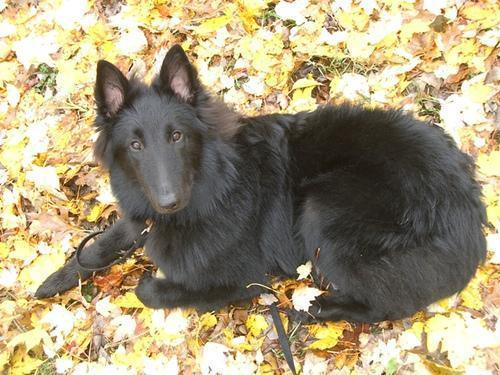
groenendael